Edmar Figueira

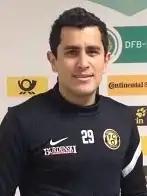
Figueira at FC Oberneuland in 2012

Edmar Figueira (born 13 May 1984) is a Brazilian professional footballer who played as a forward.